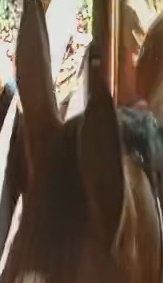
Face region: ears (position_of_ears)
Pain indicator: not_present